Sinking of Prince of Wales and Repulse

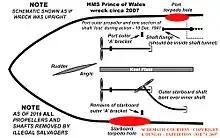
A schematic of the torpedo damage to the stern of HMS "Prince of Wales", 10 December 1941 is shown as if the ship was upright (that is, the wreck is upside down and this image is sometimes seen 'reversed').

At 00:50 that same morning, 10 December, Phillips had received a report from Palliser of Japanese landings at Kuantan, on the east coast of Malaya, halfway between Singapore and Kota Bharu; Phillips headed in that general direction, without however signalling Palliser his intentions (which would have revealed his position). Palliser failed to anticipate this and request air cover over Kuantan from Sembawang's Buffalo fighters. As it turned out, not until a radio message was sent by "Repulse" an hour after the first Japanese attack were RAF aircraft dispatched. At 05:15, objects were spotted on the horizon; thinking they were the invasion force, Force Z turned towards them. It turned out to be a trawler towing barges. At 06:30, "Repulse" reported seeing an aircraft shadowing the ships. At 07:18, "Prince of Wales" catapulted off a Supermarine Walrus reconnaissance aircraft; it flew to Kuantan, saw nothing, reported back to "Prince of Wales", and flew to Singapore.